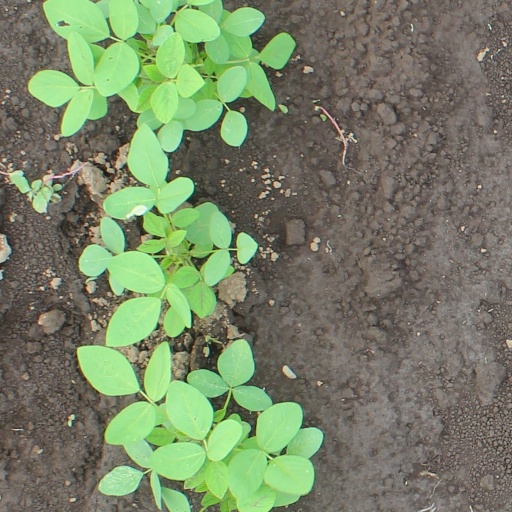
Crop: soybean